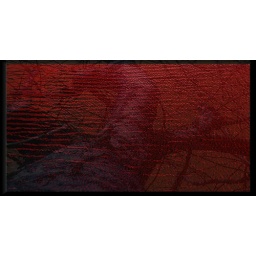
tree in blooded water